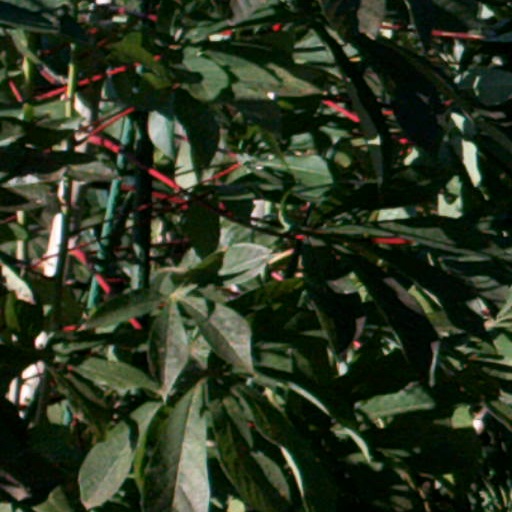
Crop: cassava